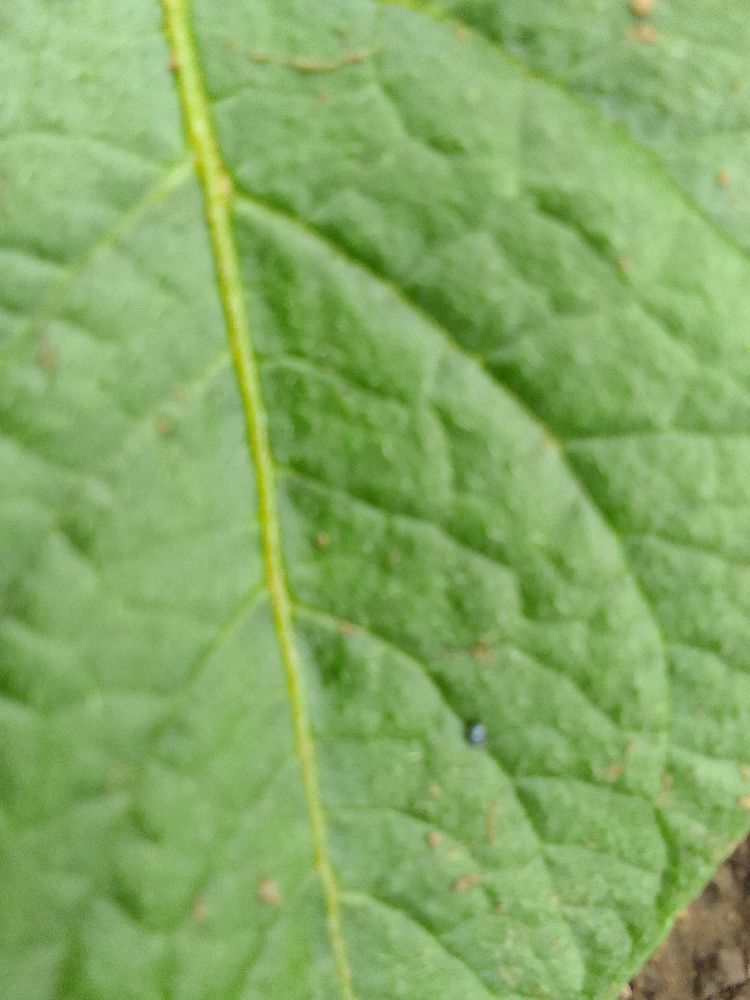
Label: Healthy